Gerard John Schaefer

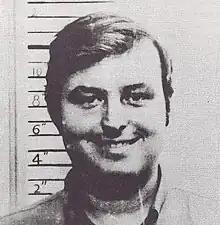
September 1970 Wilton Manors police applicant photo of Schaefer

Gerard John Schaefer Jr. (March 26, 1946December 3, 1995) was an American murderer and suspected serial killer, known as the Killer Cop, the Hangman and the Butcher of Blind Creek, who was convicted of the 1972 murder and mutilation of two teenage girls in Port St. Lucie, Florida. He is suspected of up to twenty-six other murders.